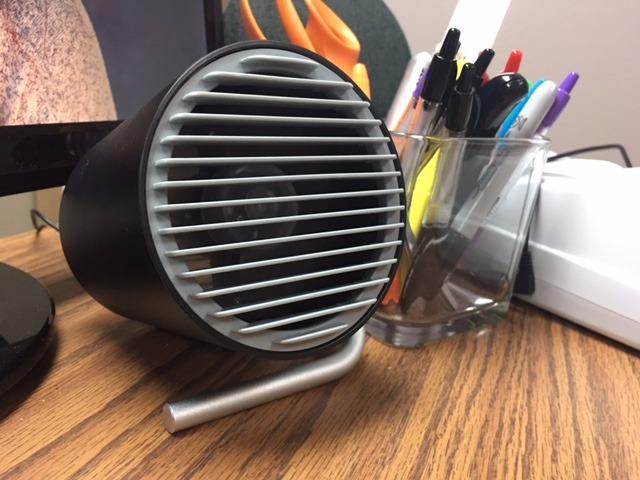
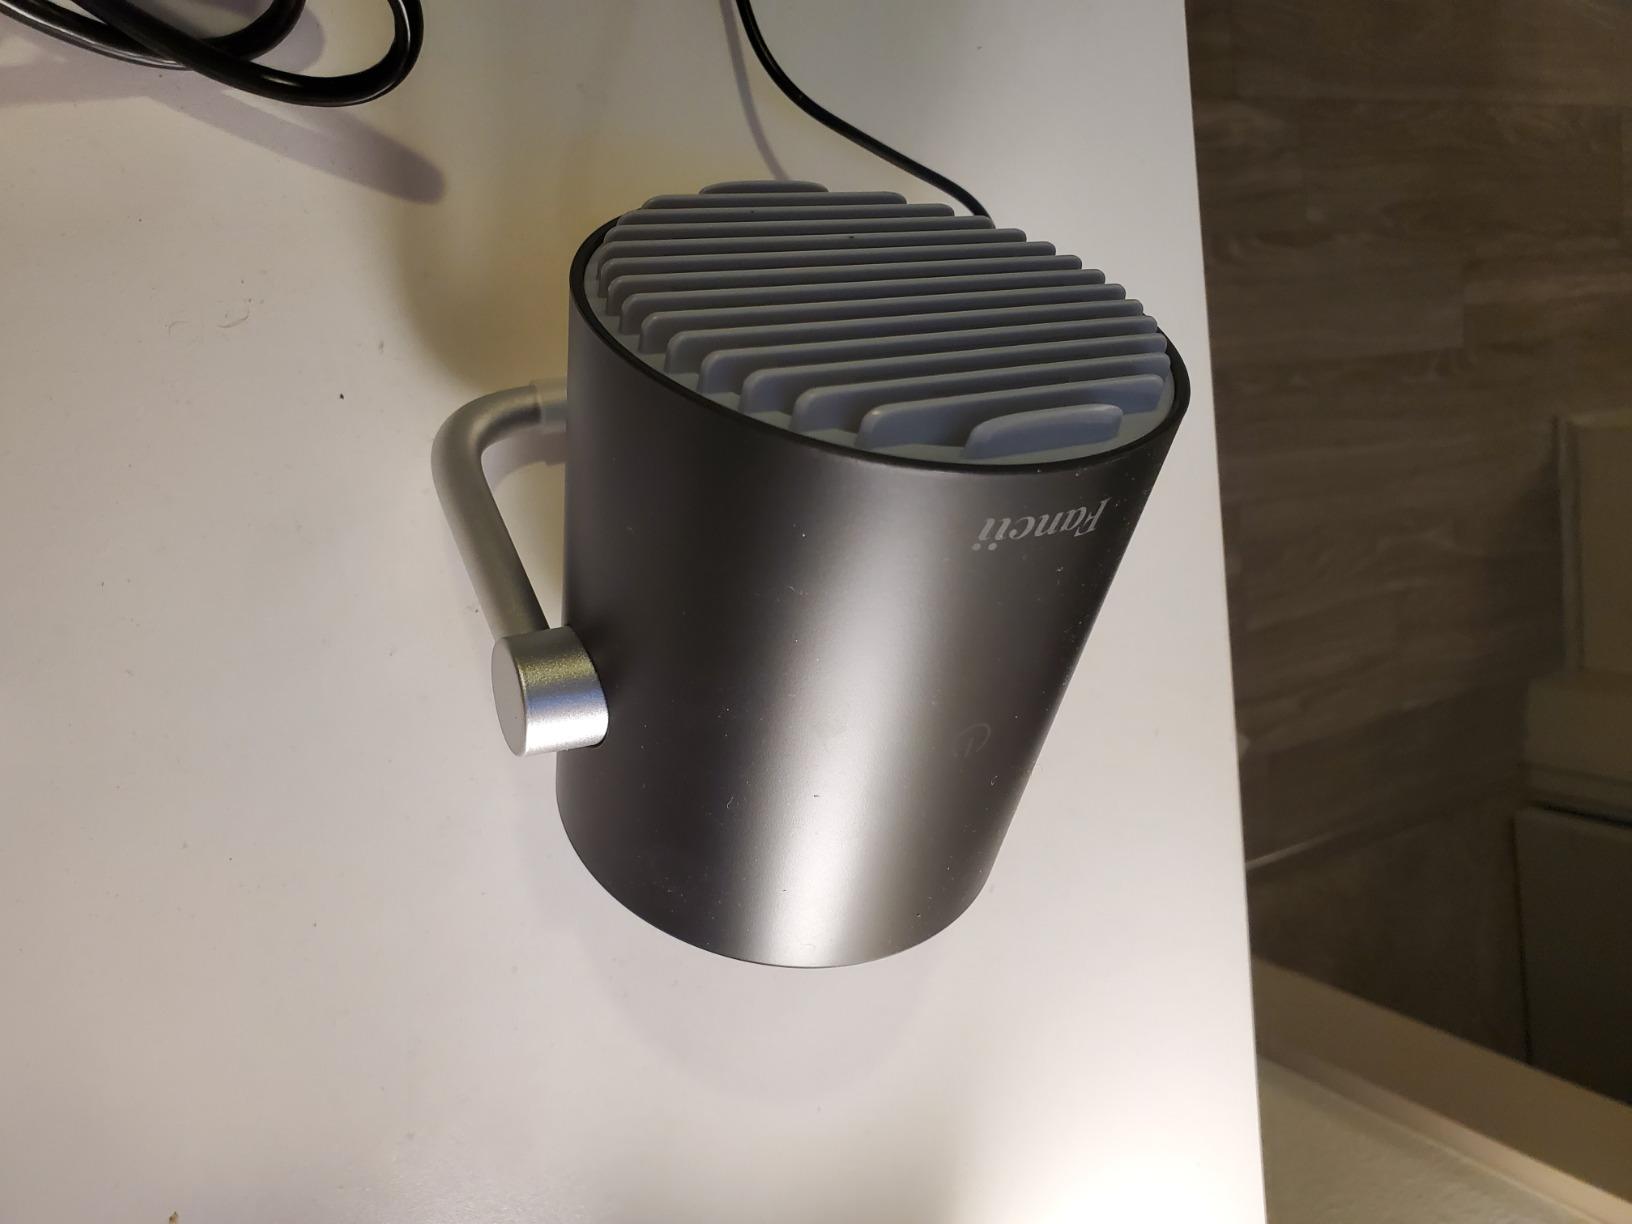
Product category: fan
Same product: yes